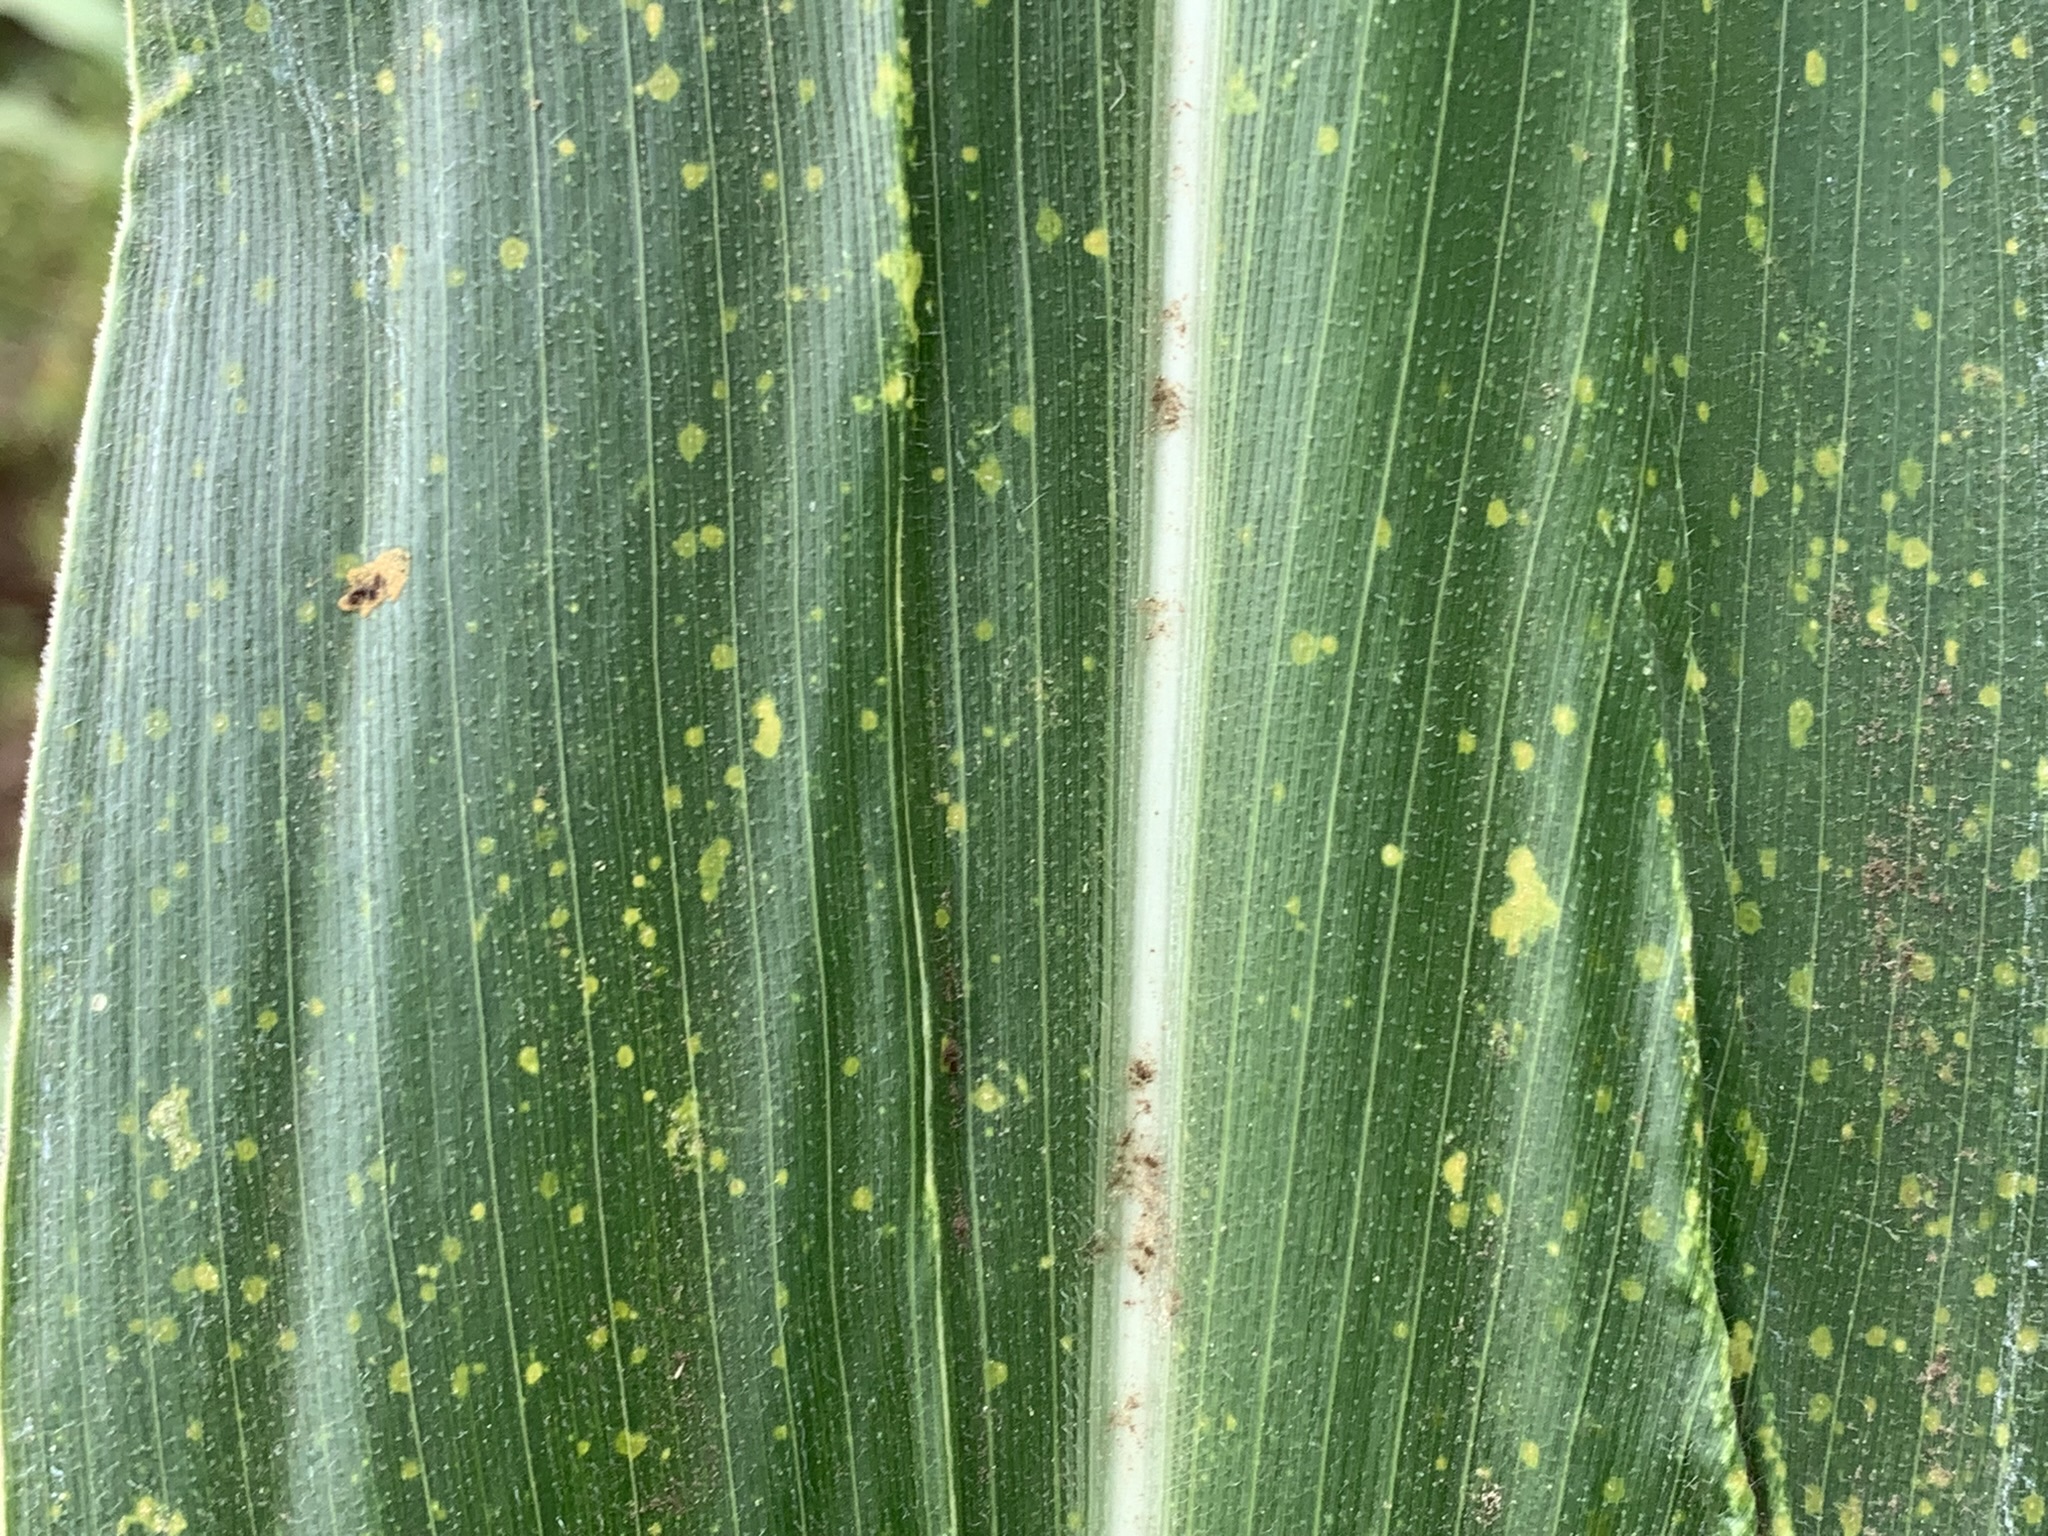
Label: MLN